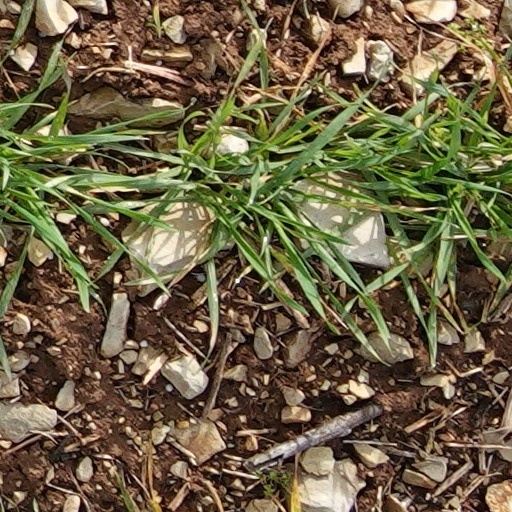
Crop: wheat